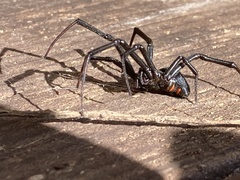
Species: Lactrodectus_hesperus